Sōmen
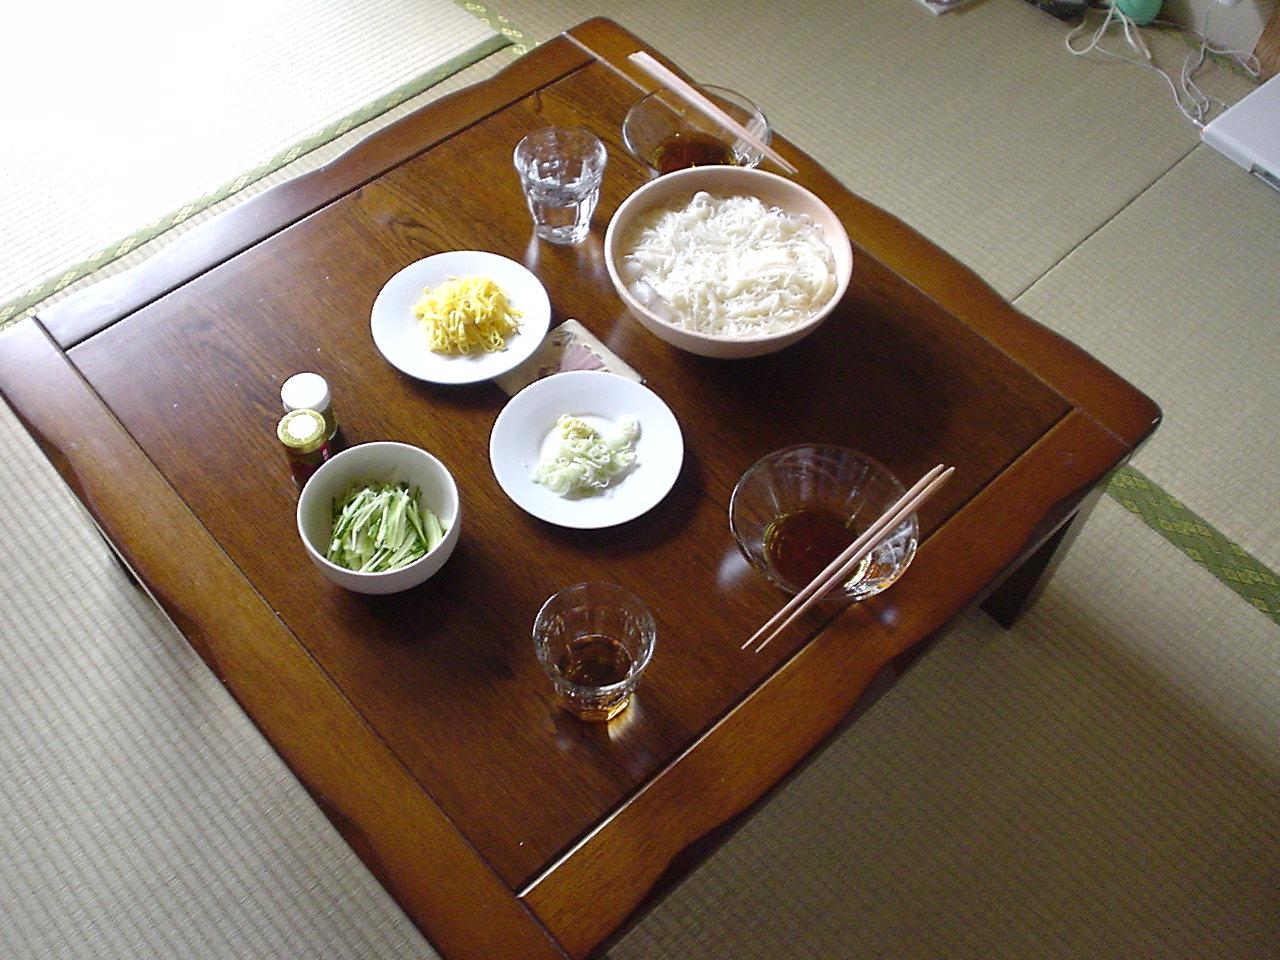
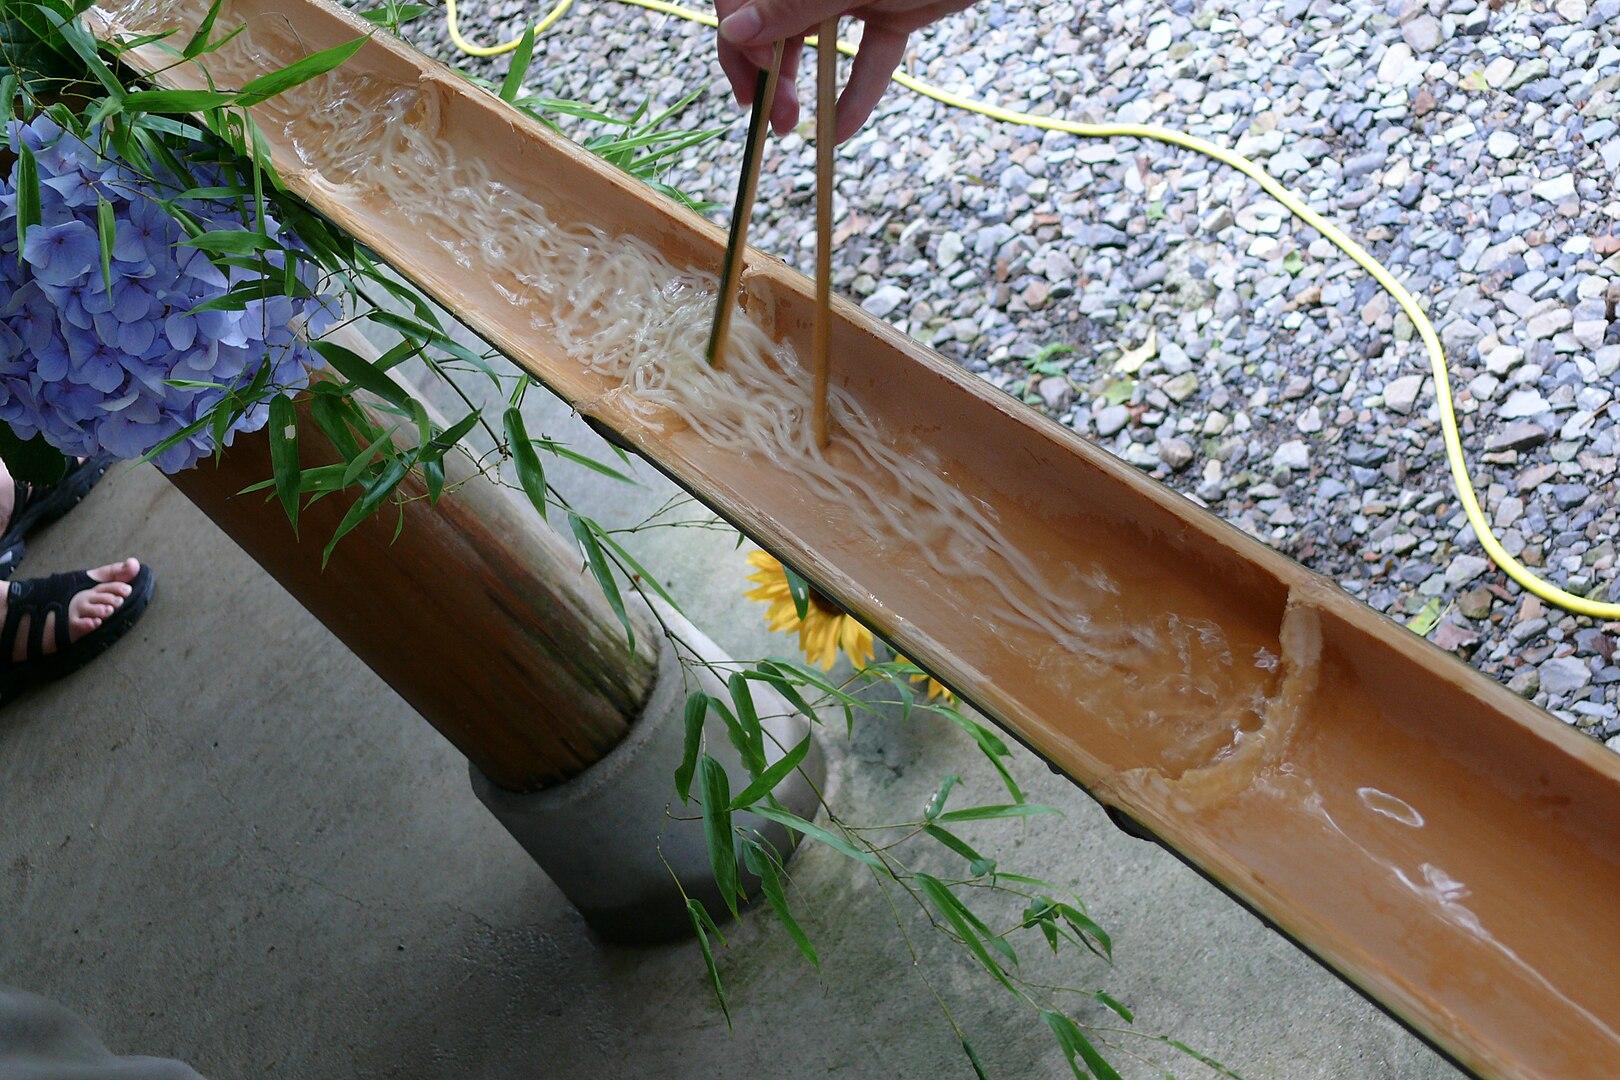
Also known as:
da - Danish: Soumen
de - German: Sōmen
es - Spanish: Sōmen
fa - Persian: سومن
fi - Finnish: Sōmen
fr - French: Sōmen
id - Indonesian: Sōmen
it - Italian: Sōmen
ja - Japanese: 素麺
jv - Javanese: Sōmen
ko - Korean: 소면
ms - Malay: Sōmen
pl - Polish: Sōmen
pt - Portuguese: Somen
sv - Swedish: Somen
th - Thai: โซเม็ง
tr - Turkish: Sōmen
uk - Ukrainian: Сомен
vi - Vietnamese: Somen
zh - Chinese: 掛麵
Category: noodle (wheat noodle)
Cuisine: Chinese, Japanese, Korean
Associated cuisines: Chinese, Japanese, Korean
Area: China
Countries: China, Japan, Korea
Region: Eastern Asia, , , ,
The dish is a very thin noodle made of wheat flour, less than 1.3 mm in diameter.